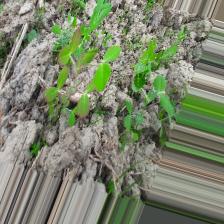
Label: Lentil Rust